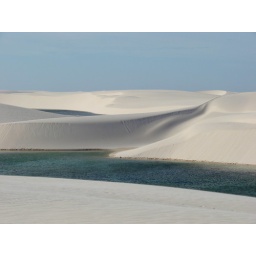
Green and blue lagoons in the vast sand dunes.